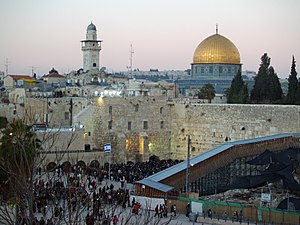
Religion i Israel
Grædemuren og Klippedomen, Jerusalem
Israel er det eneste land i verden hvor jødedommen er størsteparten af indbyggernes religion. Israel blev etableret som et hjemland for det jødiske folk og er ofte refereret til som den jødiske stat. Landets tilbagevendingslov giver alle jøder og de af jødisk slægt retten til at få israelsk statsborgerskab. Ifølge Israels statistiske centralbureau, viste folketallet i 2005 76,1 % jøder, 16,2 % muslimer, 2,1 % kristne, og 1,6 % drusere, med de resterende 3,9 % ikke klassificeret efter en religion Omtrent 68 % af de israelske jøder er født i Israel, 22 % er immigranter fra Europa og Amerika og ti procent er immigranter fra Asien og Afrika.